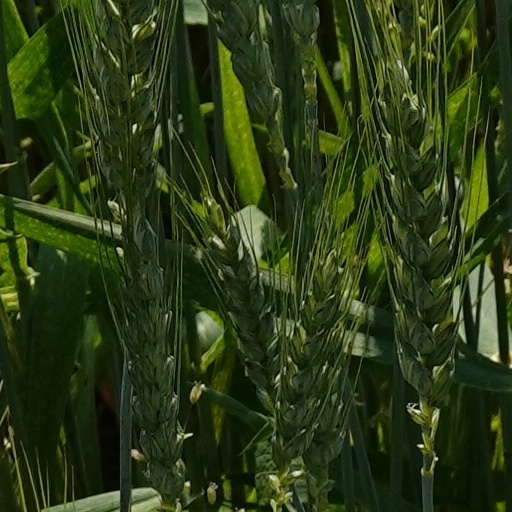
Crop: wheat